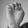
ASL letter: E